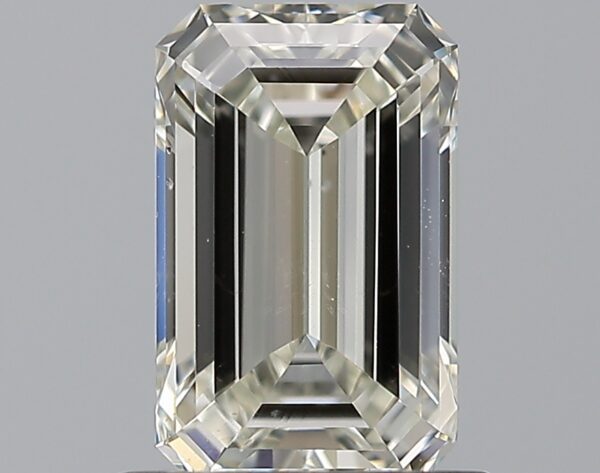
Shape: emerald
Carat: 0.83
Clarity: SI1
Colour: J
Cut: EX
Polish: EX
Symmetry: VG
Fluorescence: N
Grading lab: GIA
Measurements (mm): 6.92 x 4.33 x 2.89